2006 MuchMusic Video Awards

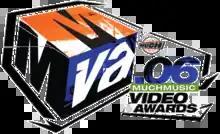
2006 MuchMusic Video Awards logo

The 2006 MuchMusic Video Awards were held on June 18, 2006, and featured performances by Fall Out Boy, Hedley, Rihanna, City and Colour, Simple Plan and others. The most nominated artists were Billy Talent, Kardinal Offishall f. Ray Robinson and Massari with 5 nominations each.